Government Palace, Peru

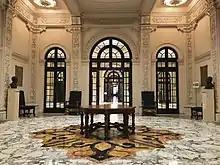
Peace Room

This room is named to commemorate the signing of a peace treaty between Honduras and El Salvador on 30 October 1980. The president of Peru, José Bustamante y Rivero, acted as mediator.